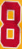
Number: 8